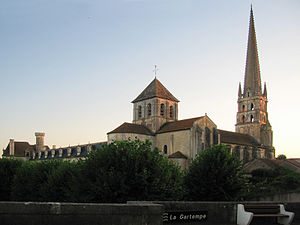
Klosterkirken Saint-Savin-sur-Gartempe
«den romanske stils svar på Det Sixtinske Kapel».
Klosterkirken i Saint-Savin-sur-Gartempe er en kirke i romansk stil bygget mellem 1050 og 1300-tallet, i departementet Vienne i regionen Nouvelle-Aquitaine, Frankrig. Kirken er kendt for sine mange vægmalerier fra 1100-tallet, som er bevaret usædvanlig god stand. UNESCO omtaler kirken som «den romanske stilens svar på Det Sixtinske Kapel», og udpegede den som verdensarv i 1983.